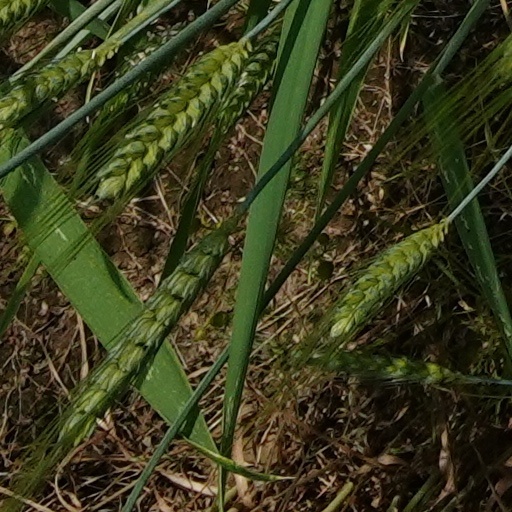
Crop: wheat